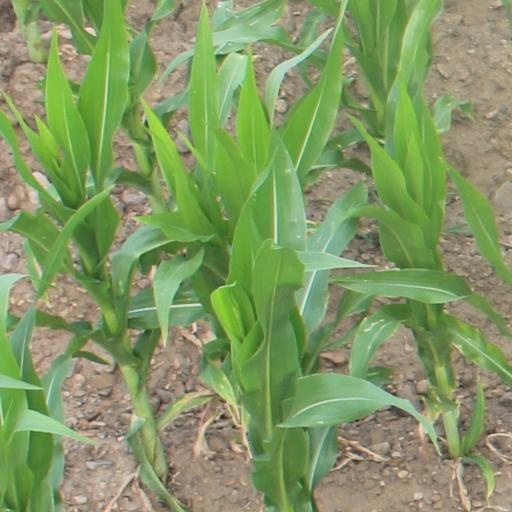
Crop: maize; corn